Justin Blackmon

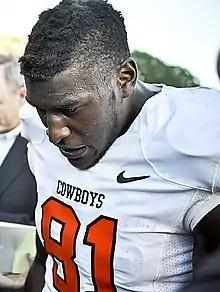
Blackmon with the Oklahoma State Cowboys in 2011

Justin Carl Blackmon (born January 9, 1990) is an American former professional football player who was a wide receiver for the Jacksonville Jaguars of the National Football League (NFL). He played college football for the Oklahoma State Cowboys, twice earning unanimous All-American honors before being selected by the Jaguars fifth overall in the 2012 NFL draft. With Jacksonville, he was suspended for the first four games of the 2013 season for violating the NFL's substance abuse policy and was suspended indefinitely for another violation later that year and has not played since. Blackmon was inducted into the College Football Hall of Fame in 2024.